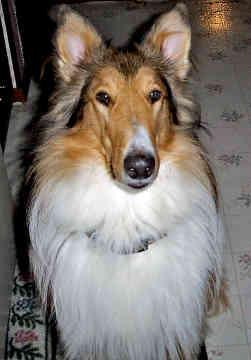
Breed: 227-n000094-collie